History of music in Paris

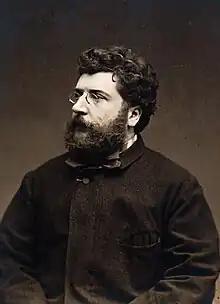
Georges Bizet (1875)

The ballet had been an integral part of the Paris Opera since the time of Louis XIV the 17th century. A new style, Romantic ballet, was born on March 12, 1832, with the premiere of "La Sylphide" at the Salle Le Peletier, with choreography by Filippo Taglioni and music by Jean-Madeleine Schneitzhoeffer. Taglioni designed the work as a showcase for his daughter Marie. "La Sylphide" was the first ballet where dancing "en pointe" had an aesthetic rationale and was not merely an acrobatic stunt. Other romantic ballets that had their first performances at the Opera were "Giselle" (1841), "Paquita" (1846) and "Le corsaire" (1856)